Federico de Brandsen

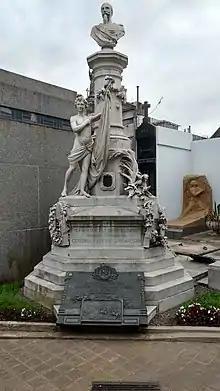
Monument to Federico de Brandsen in Recoleta Cemetery

The city of Brandsen and the administrative district Brandsen Partido are named in his honour, there is also a tank regiment named after him and numerous streets in Argentina bear his name.